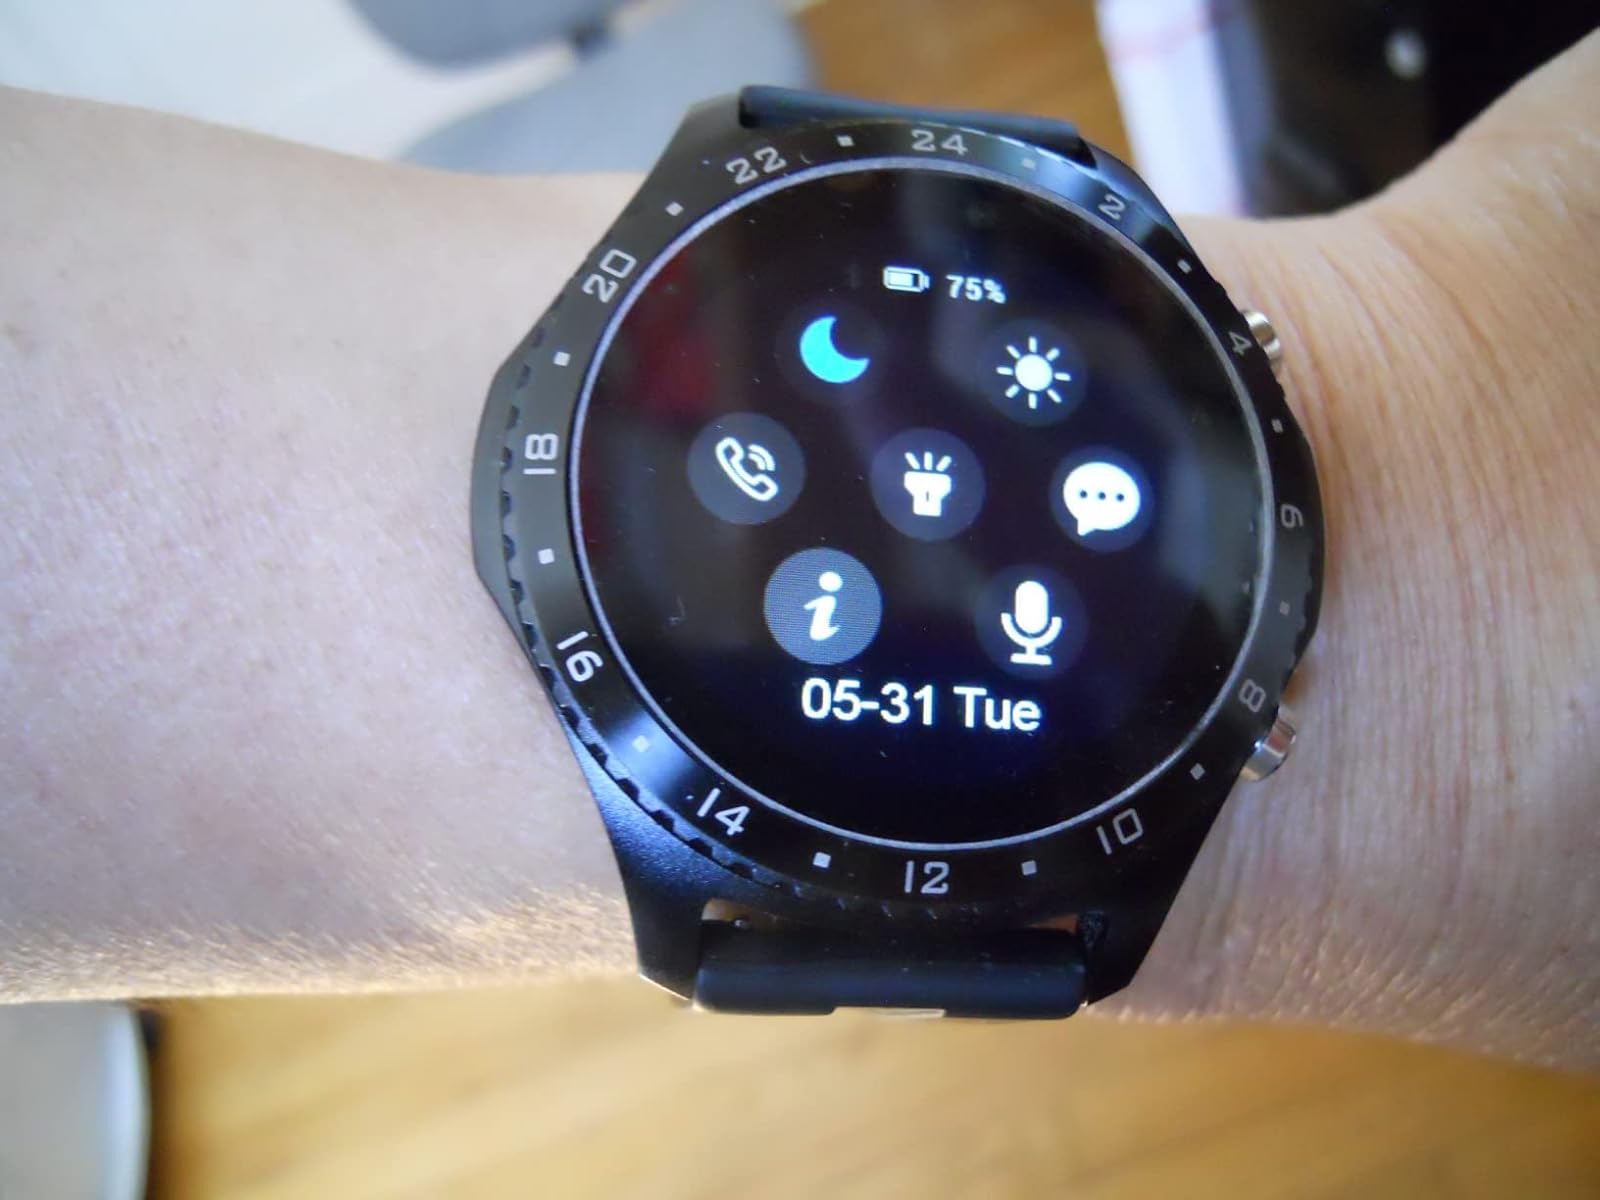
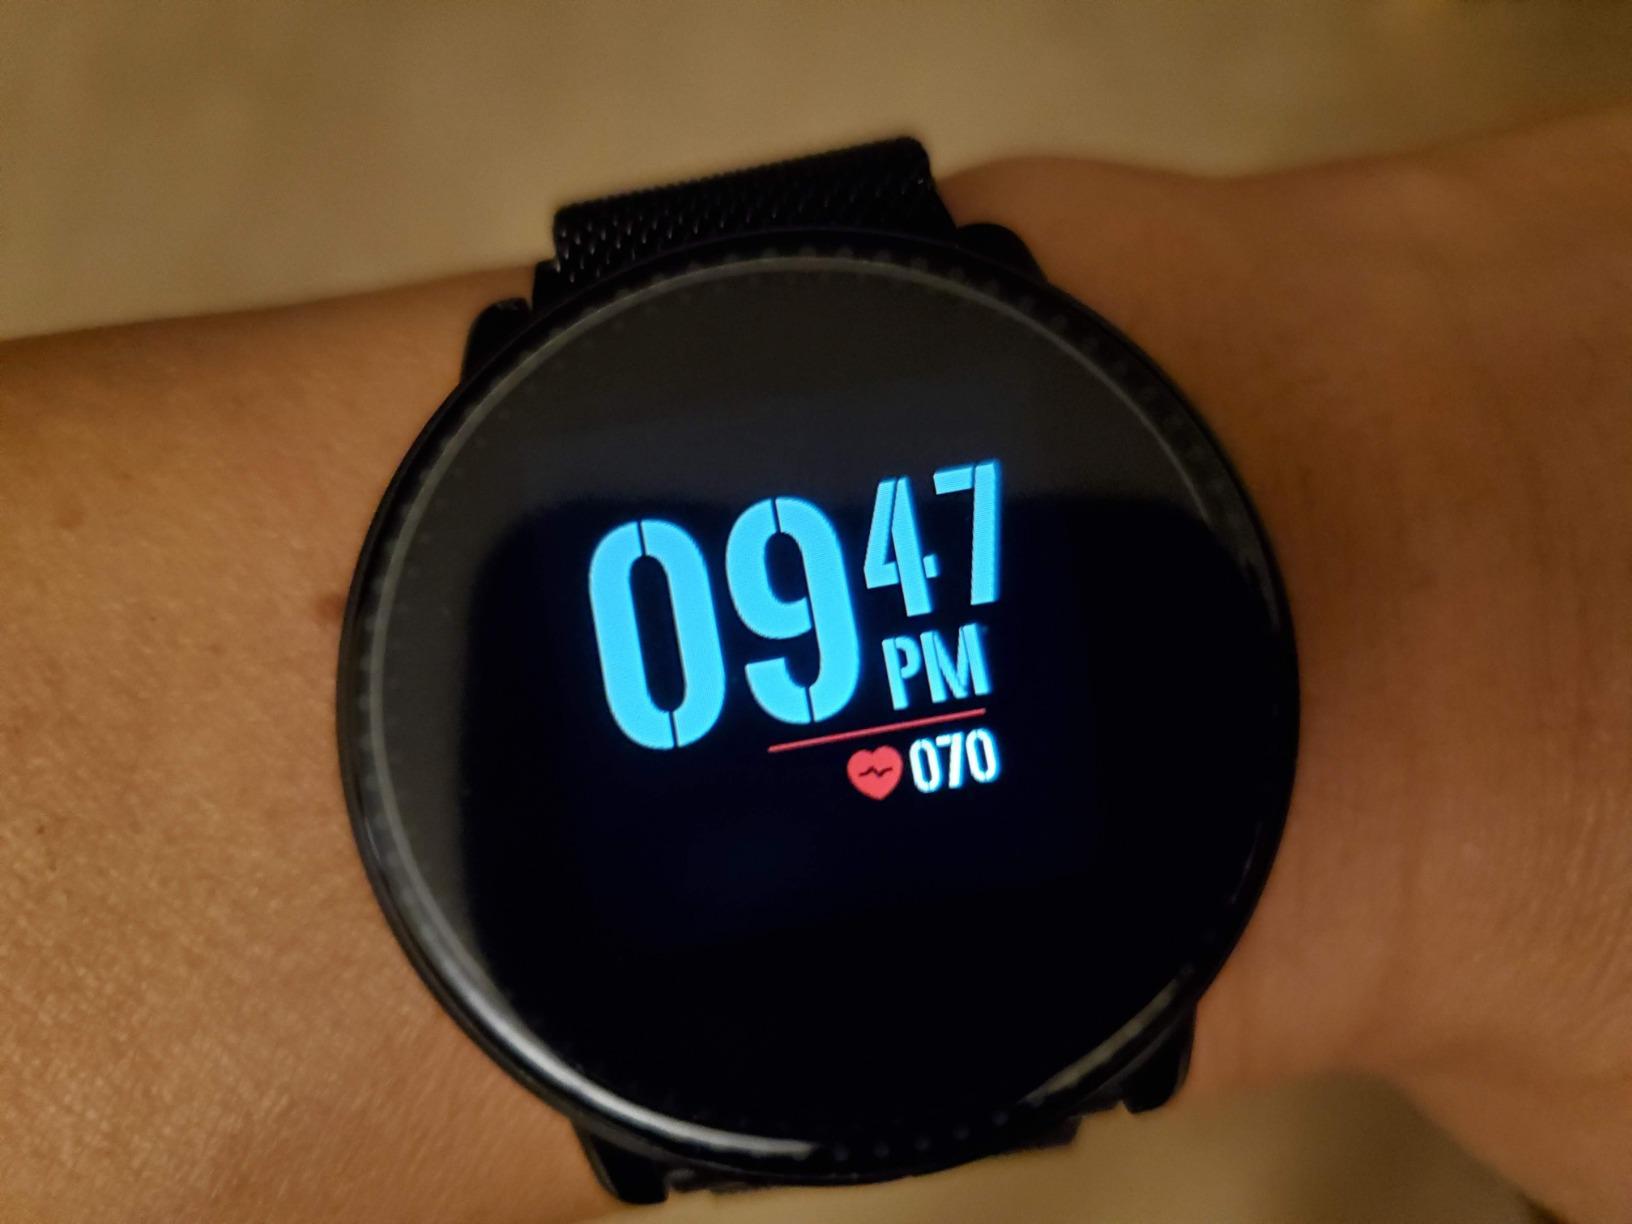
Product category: smartwatch
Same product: no